Ivaylo Naydenov

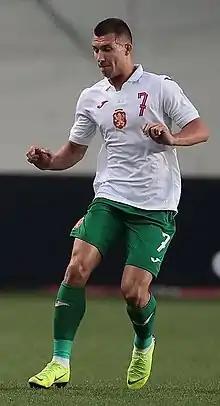
Naydenov with Bulgaria U21 in 2020

Ivaylo Naydenov (born 22 March 1998) is a Bulgarian professional footballer who plays as a right back and defensive midfielder for Slavia Sofia.